Elephant and Obelisk

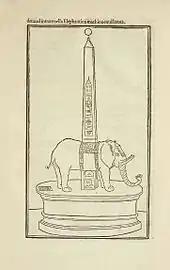
Wood cut from "Hypnerotomachia Poliphili"

A similar statue of an elephant carrying an obelisk was erected by Vaccarini in 1736 in front of the Palazzo degli Elefanti in Catania on Sicily.